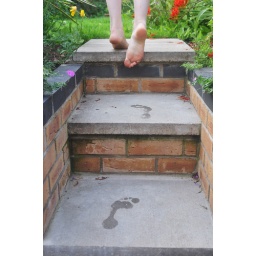
My fiancee walking around the garden with wet feet X) leaving cute wet prints as she walks